Dales High Way

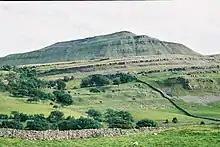
Ingleborough, the highest point of the path

The path was conceived by husband and wife Tony and Chris Grogan in 2007, as a high-level alternative to the established Dales Way which runs from Ilkley to Windermere largely along Wharfedale and other valleys. They published two books, a "Route Guide" (2008) and a "Companion" (2009).